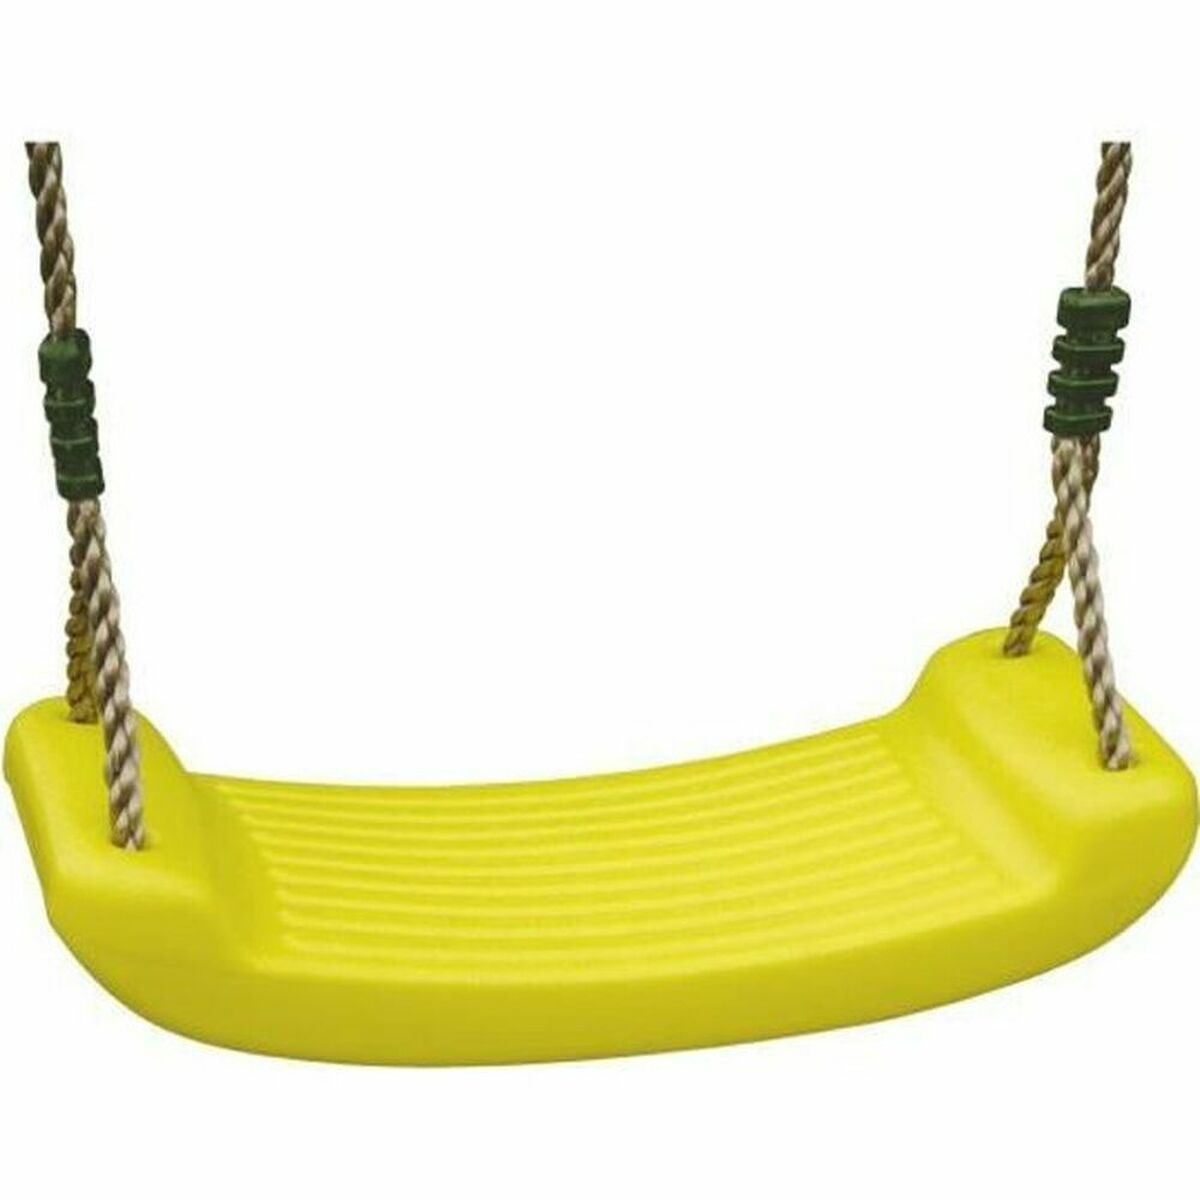
Baloiço Trigano 2,50 m
As crianças merecem o melhor, por isso apresentamos-lhe Baloiço Trigano 2,50 m , ideal para quem procura produtos de qualidade para os mais pequenos! Consiga Trigano aos melhores preços! Idioma: Francês Idade recomendada: + 3 anos Tipo: Infantil Cor: Amarelo Características: Ajustável Medidas aprox.: 2,50 m General Product Safety Regulations information: Trigano S.A. 100 Rue Petit, Paris, France, 75019 75019 - Paris +33144369000 https://www.trigano.fr
Brand: Trigano
Category: Toys & Games > Outdoor Play Equipment > Play Swings